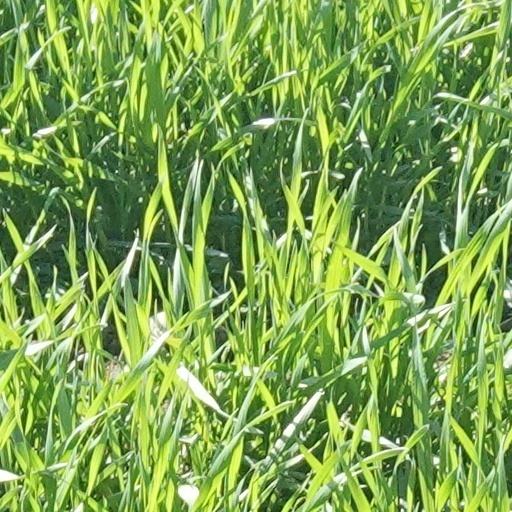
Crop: wheat